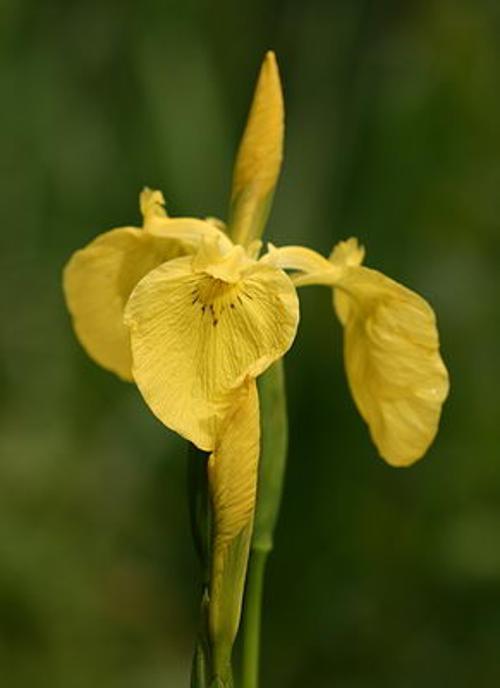
Label: yellow iris